Peterborough Telegraph

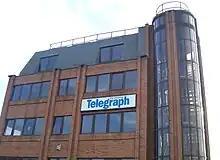
New Priestgate House, Peterborough

The "Peterborough Advertiser" (established 1854) amalgamated with the "Peterborough Citizen" (established 1898) in 1946, subsequently publishing as "Peterborough Citizen and Advertiser" until 1976. For much of its life it had localized editions for Huntingdonshire, Isle of Ely, city and county. The "Advertiser" was published monthly until 1855, when it appeared under the title "Peterborough Weekly News and General Advertiser" and in 1898 it began to appear twice weekly. The Wednesday edition was subsequently titled the "Citizen". It was in fact always the "Advertiser"'s midweek edition, which did not attain its own title until 1903. Previously it had been published as "Peterborough Advertiser and South Midland Times" (Wednesday series). This became a free title in 1977, initially as the "Peterborough Advertiser", but now as the "Citizen". From 1909 to 1914 there existed a Saturday sports edition of the Wednesday paper called the "Saturday Citizen". This was briefly titled "Citizen Football Edition" from 1913.